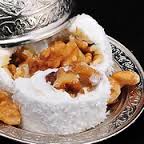
Yemek: lokum